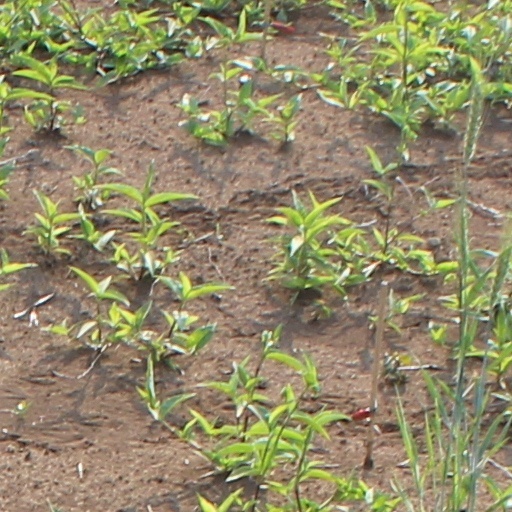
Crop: wheat